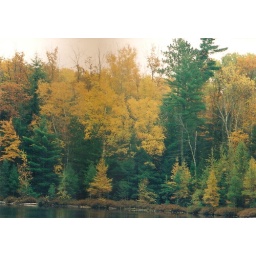
Forest lake surrounded with tamarack, pine and aspen in Fall near St. Germain, WI.